453d Electronic Warfare Squadron

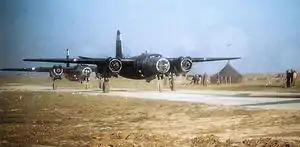
323d Bomb Group B-26s

The squadron arrived at its first combat station, RAF Horham, in May 1943. In June 1943, the squadron, along with all other B-26 units in England, moved to Essex, an area where it was planned to build up a tactical air force for the forthcoming invasion of Europe, with the 454th arriving at RAF Earls Colne on 14 June. It began operations with Eighth Air Force in July 1943 as part of the first medium altitude raid on the European continent by B-26s. When Ninth Air Force moved to the United Kingdom in the fall of 1943, the squadron became part of it. It attacked airports, industrial factories, marshalling yards and military targets in France and the Low Countries. During Big Week the squadron attacked Leeuwarden and Venlo Airfields. The squadron also attacked V-weapons launch sites in France.